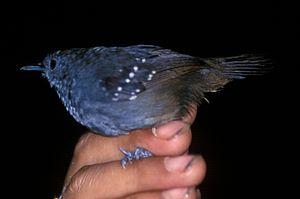
Myrmelastes est un genre de passereaux de la famille des Thamnophilidae. Il comprend huit espèces d'alapis.